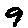
Label: 9